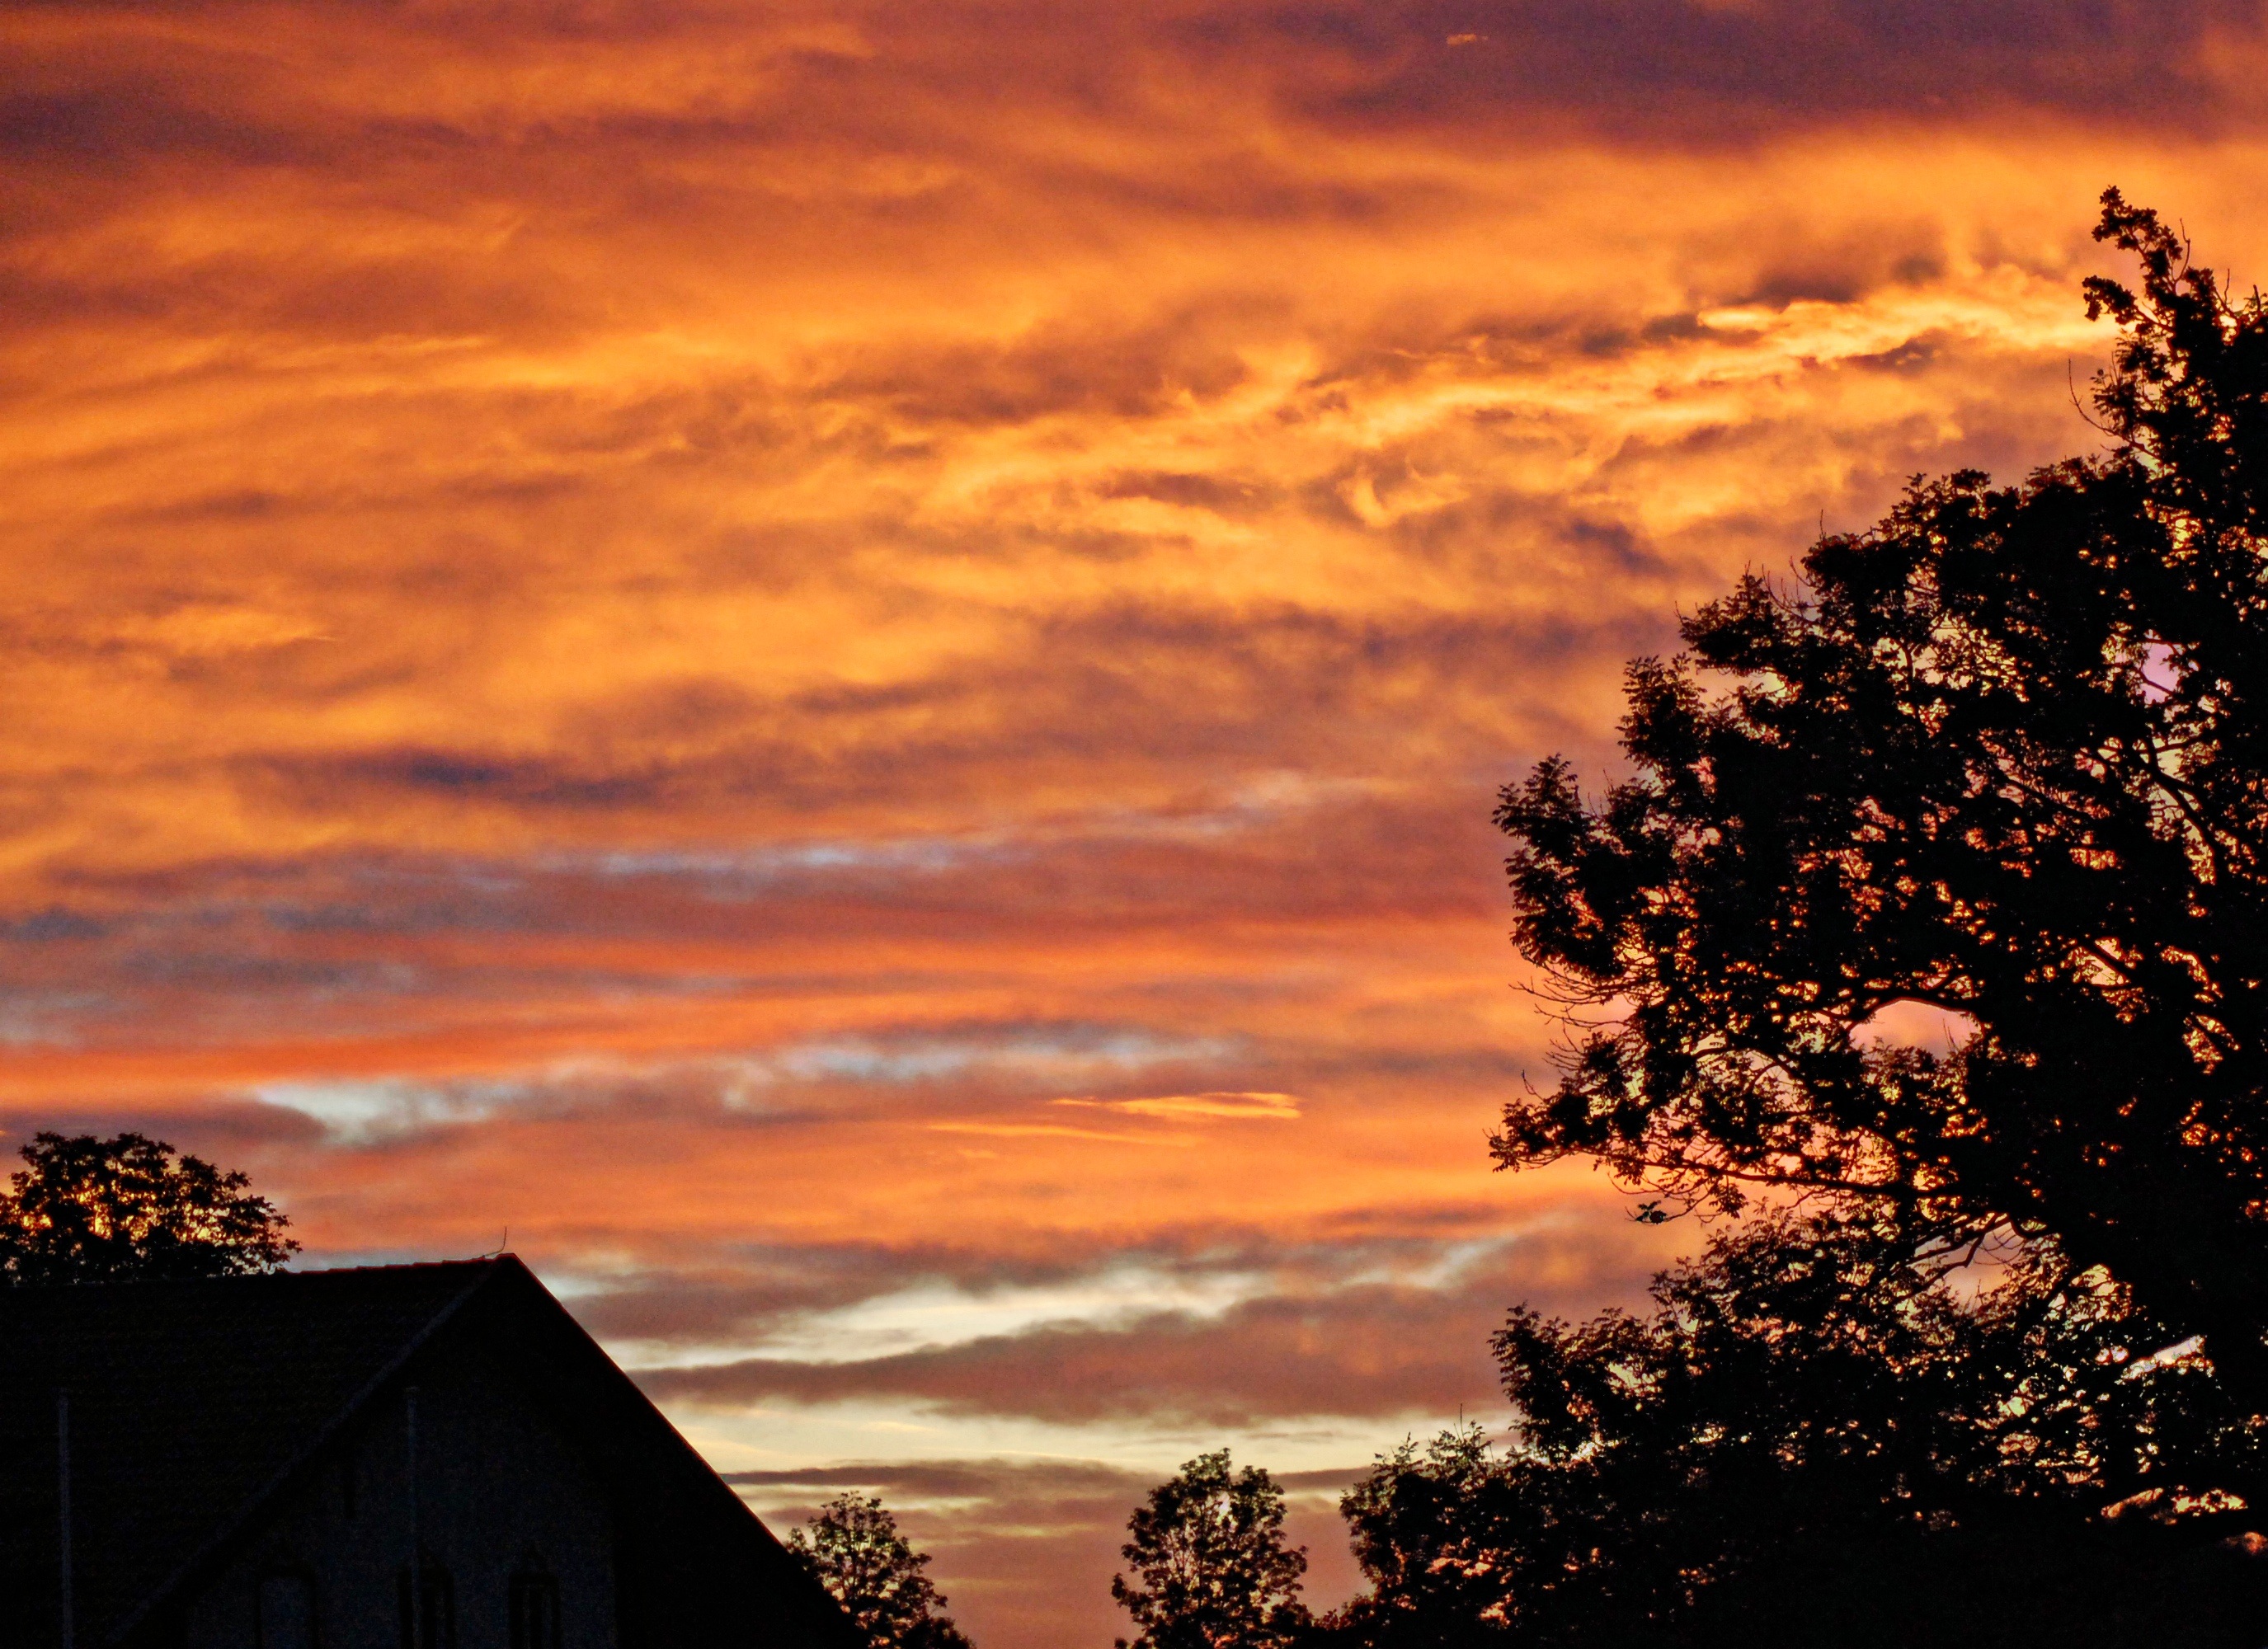
tree, horizon, cloud, sky, sun, sunrise, sunset, sunlight, morning, barn, dawn, atmosphere, dusk, evening, red, autumn, trees, clouds, details, log cabin, afterglow, herrenchiemsee, meteorological phenomenon, red sky at morning